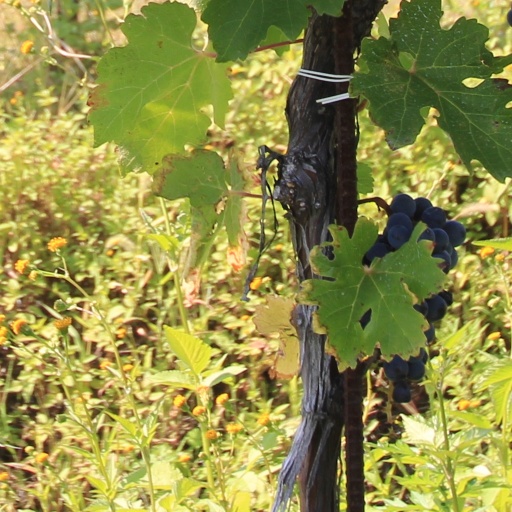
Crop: grape